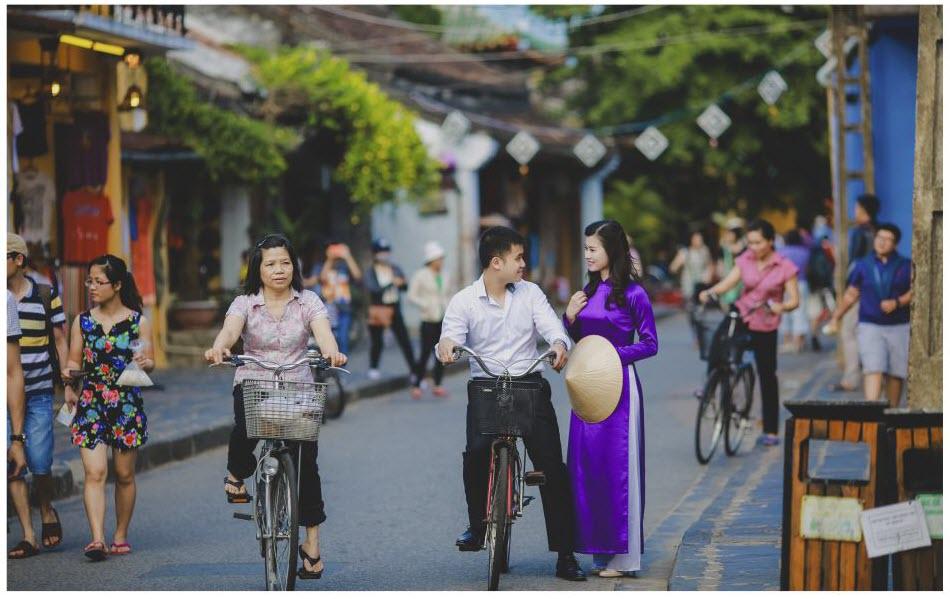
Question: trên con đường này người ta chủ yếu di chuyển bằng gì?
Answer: mọi người chủ yếu là đi bộ